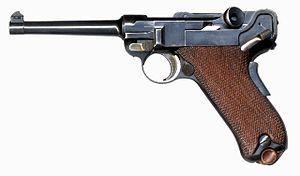
Georg Johann Luger était le concepteur autrichien du célèbre pistolet Luger et de la cartouche 9 × 19 mm Parabellum.
Une arme de poing est une arme à feu à canon court, le plus souvent utilisable à une main, c'est-à-dire un revolver ou un pistolet.
Le Luger Parabellum est l'un des tout premiers pistolets semi-automatiques et sans doute le premier ayant connu une large diffusion. Il fut fabriqué par la Deutsche Waffen und Munitionsfabriken de 1900 à 1942, fabrication reprise dans les années 1970 par Mauser.